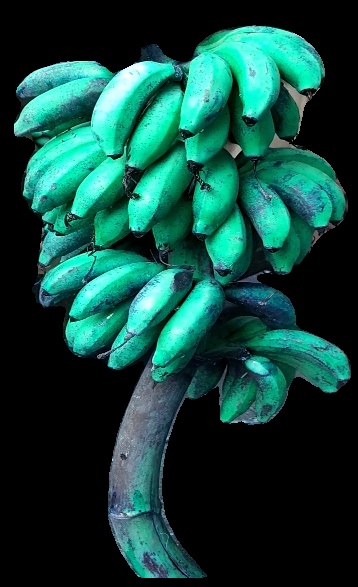
Variety: rasbale
Grade: grade3